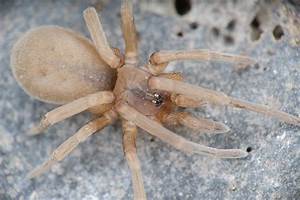
Label: spider